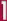
Number: 1